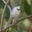
Label: bird